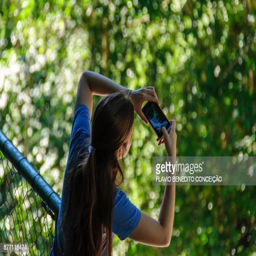
girl with mobile phone doing self in park in the city